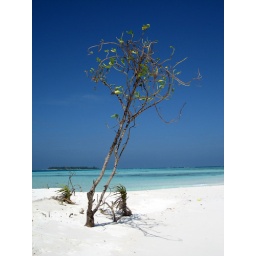
An isolated tree on the beach of Maaga, a small island in Ari's Atoll.